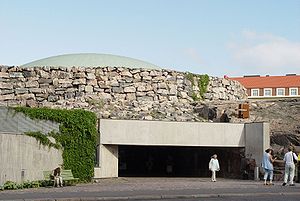
Tempelpladsens Kirke
Indgangen til kirken
Tempelpladsens Kirke er en kirke i bydelen Främre Tölö i Helsinki, Finlands hovedstad. Kirken indviedes i 1969 og er tegnet af arkitekterne Timo Suomalainen og Tuomo Suomalainen.